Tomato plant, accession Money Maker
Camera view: bottom (45 deg); turntable rotation: 30 degrees
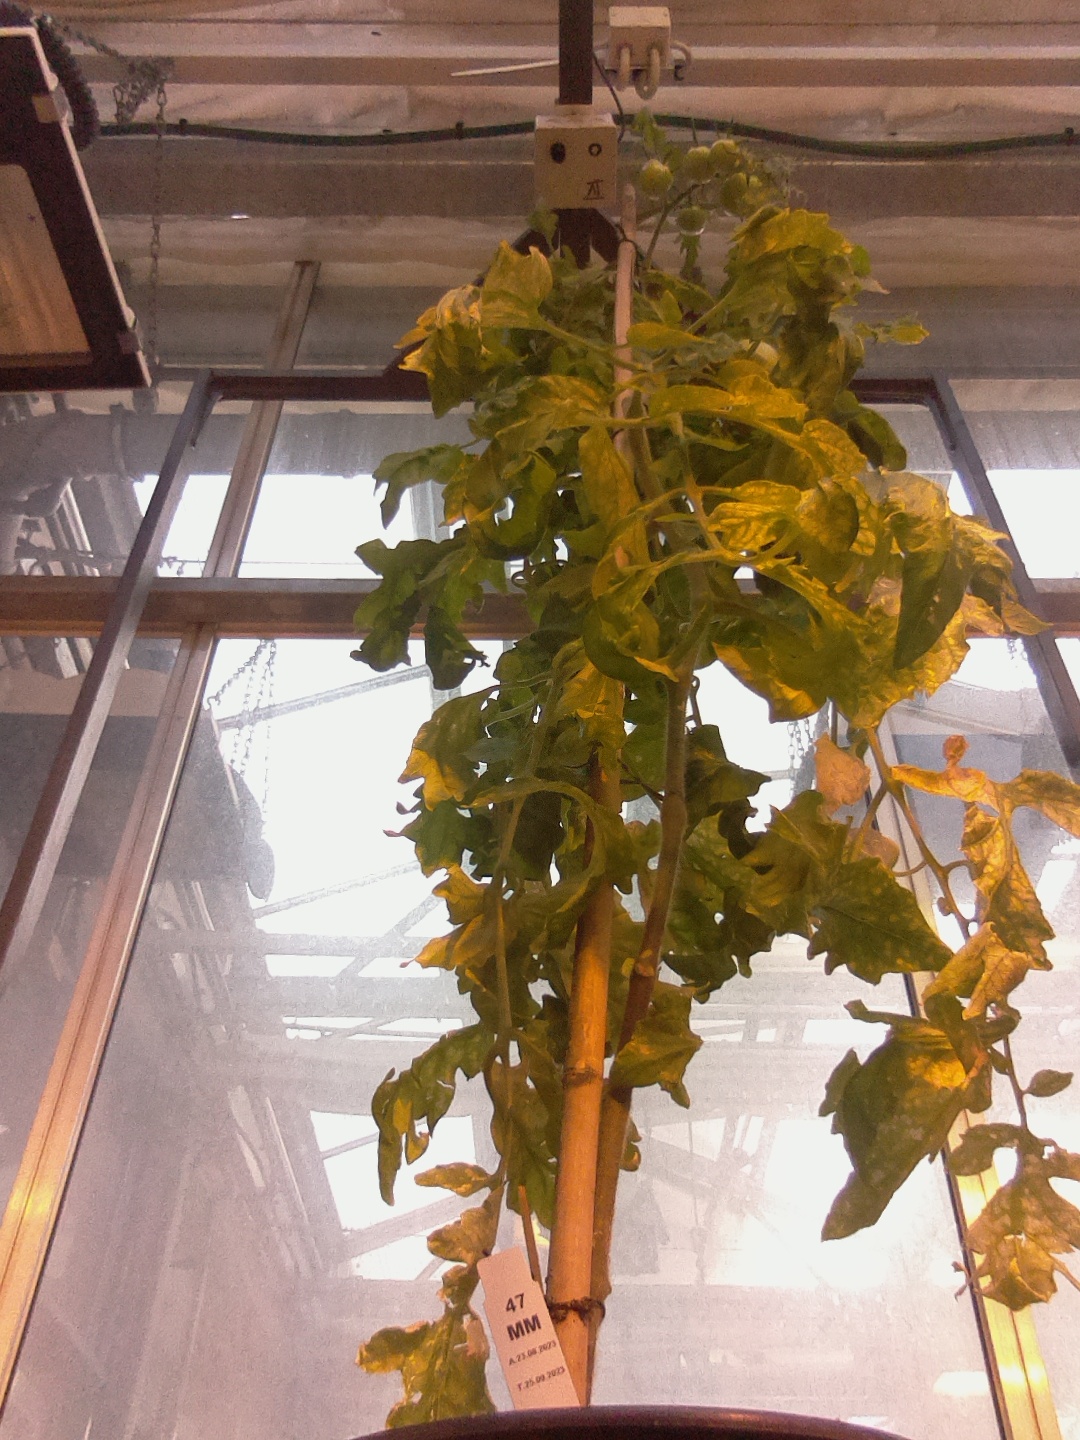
BBCH growth stage 79: 90% -100% of final fruit size